No. 34 Squadron RAF Regiment

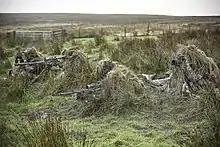
34 Squadron undertake live fire tactical training at Otterburn Camp

No. 34 Squadron RAF Regiment is a C-UAS squadron of the RAF Regiment in the Royal Air Force. Its mission is to detect, track, and ultimately disrupt and destroy unmanned airborne vehicles. The squadron's current HQ is at RAF Leeming. The motto of the squadron is "Feu de Fer "(Fire from Iron).